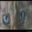
Label: cat